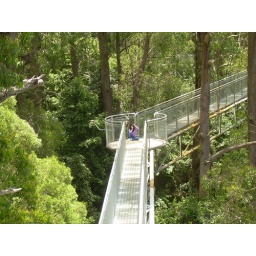
A fellow photographer. Taken from the top of a tower while in the tree top walk.